Political positions of Joe Biden

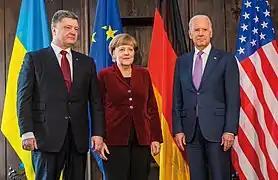
Biden with German Chancellor Angela Merkel on February 7, 2015

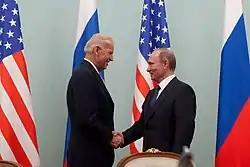
Biden and Vladimir Putin in Moscow, Russia

Biden was a strong supporter of the War in Afghanistan, saying, "Whatever it takes, we should do it."